Joseph Haydn

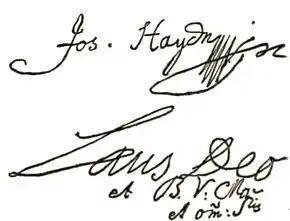
"Laus Deo" ("praise be to God") at the conclusion of a Haydn manuscript

Haydn lived on for 14 more months. His final days were hardly serene, as in May 1809 the French army under Napoleon launched an attack on Vienna and on 10 May bombarded his neighbourhood. According to Griesinger, "Four case shots fell, rattling the windows and doors of his house. He called out in a loud voice to his alarmed and frightened people, 'Don't be afraid, children, where Haydn is, no harm can reach you!'. But the spirit was stronger than the flesh, for he had hardly uttered the brave words when his whole body began to tremble." More bombardments followed until the city fell to the French on 13 May. Haydn, was, however, deeply moved and appreciative when on 17 May a French cavalry officer named Sulémy came to pay his respects and sang, skillfully, an aria from "The Creation".